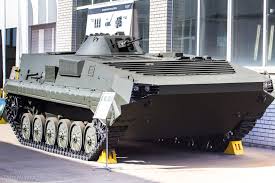
Label: BMP